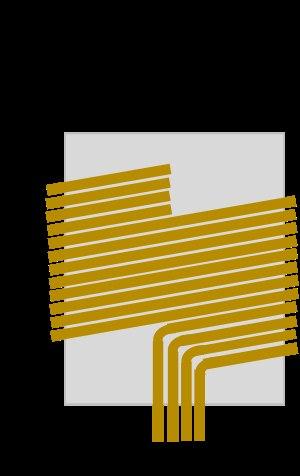
Un enroulement de transformateur est l'« ensemble des spires formant un circuit associé à l'une des tensions pour lesquelles le transformateur a été établi ». En d'autre terme il s'agit d'une bobine électrique placée autour du noyau magnétique d'un transformateur.